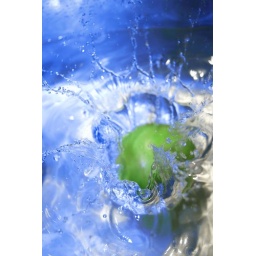
a green apple falls in blue water